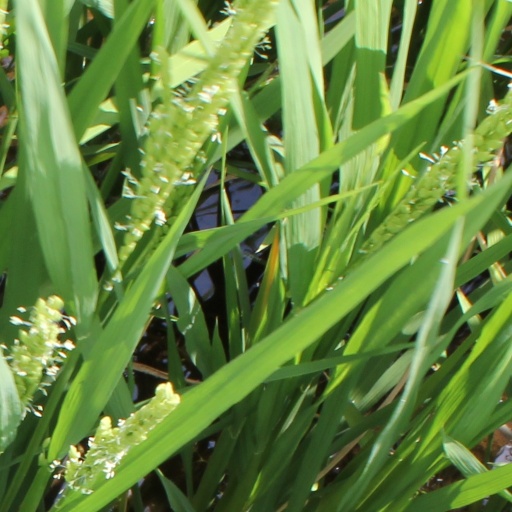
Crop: rice